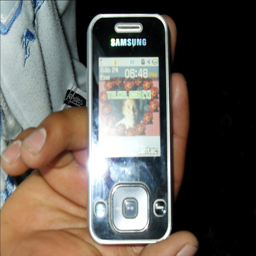
A picture of a cellphone screen in a person's hand.
Someone showing off the display of their Samsung cellular phone.
The music player is displaying the cover of the album.
A person holding a Samsung cell phone in their hand.
A person holding a cell phone in their hand.